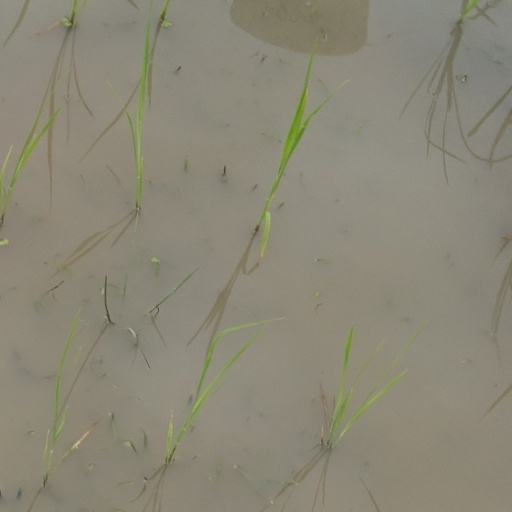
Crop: rice